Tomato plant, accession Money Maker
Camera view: vertical (180 deg); turntable rotation: 60 degrees
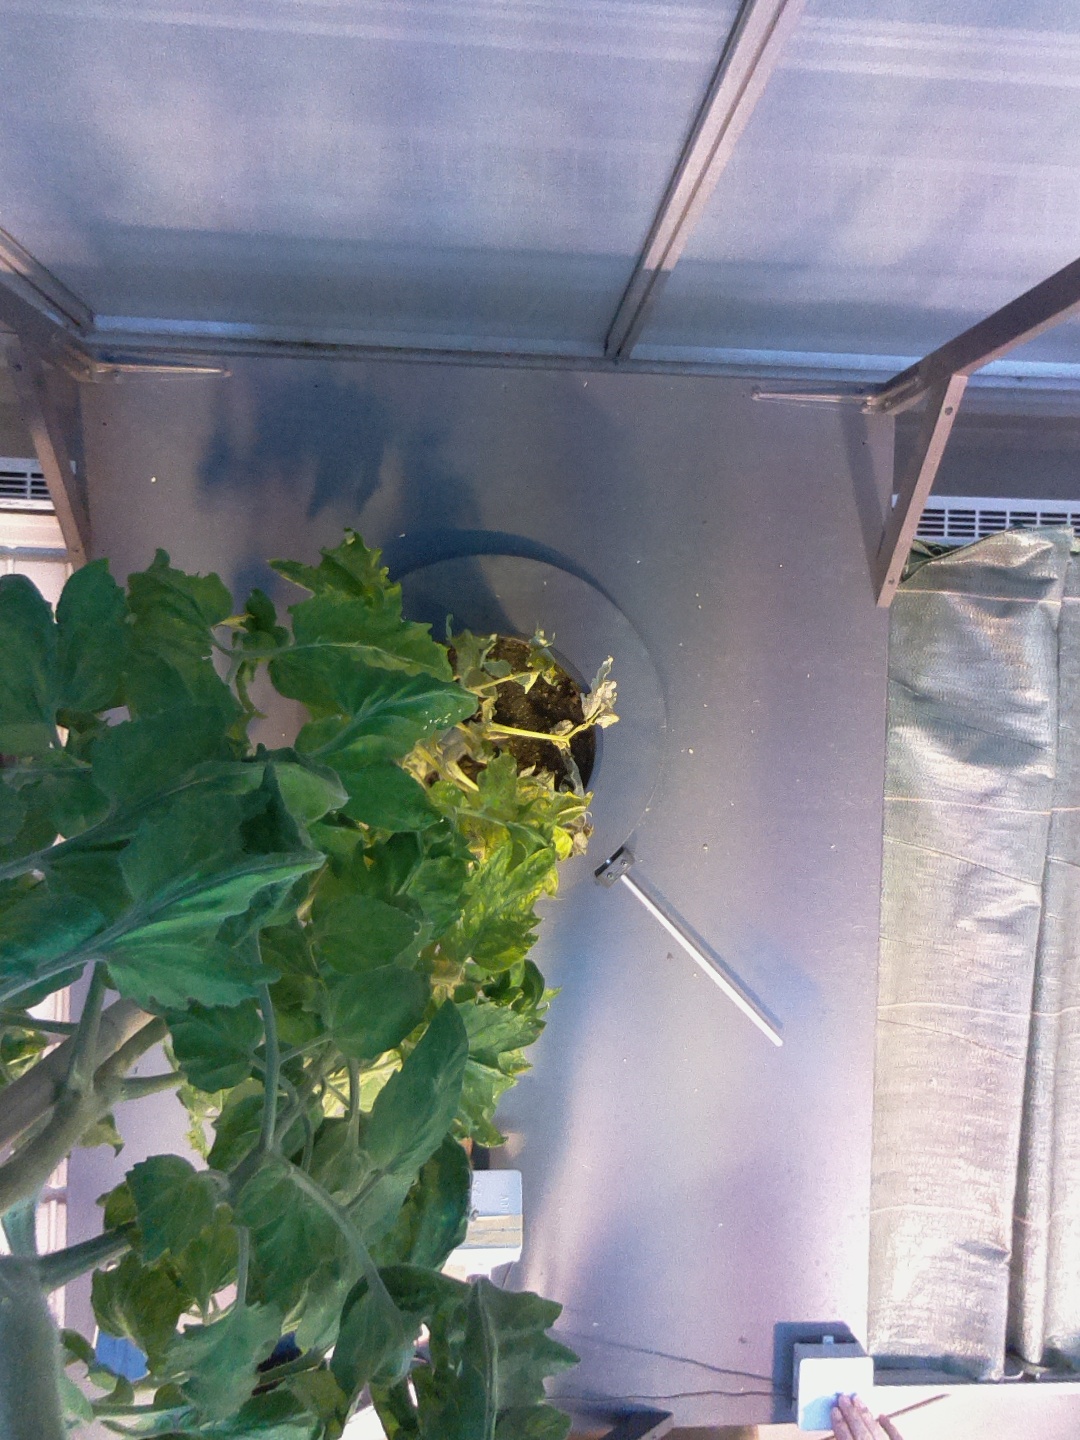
BBCH growth stage 72: 20%-30% of final fruit size